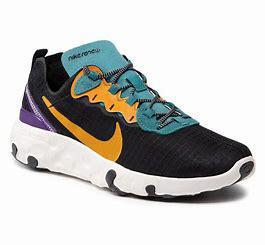
Brand: Nike
Model: Renew Element 55